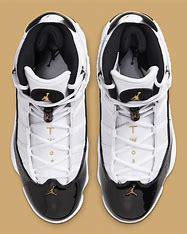
Brand: Jordan
Model: 6 Rings